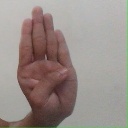
अक्षर: ब